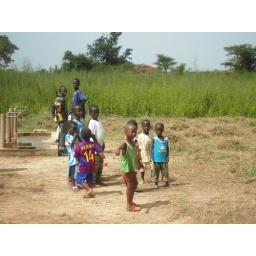
Children playing by the new standpipes besides the water tower at Bafaluto.